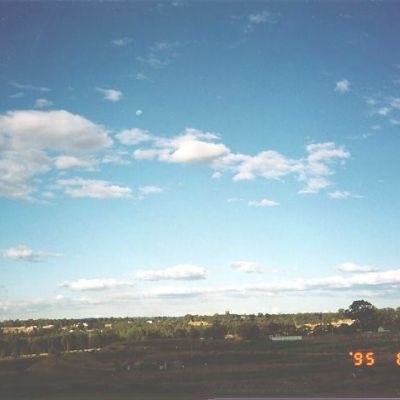
Cloud type: Stratocumulus (Sc)